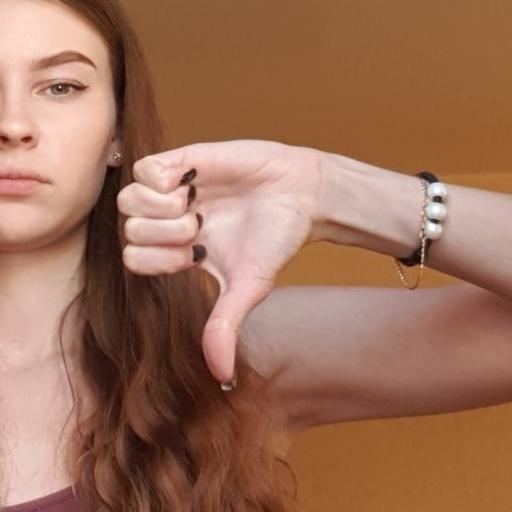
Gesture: dislike